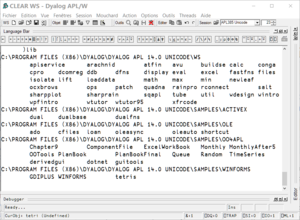
Espaces de travail fournis avec Dyalog APL
L'APL est un langage de description de traitement de l'information devenu ensuite langage de programmation conçu entre 1957 et 1967 à Harvard par Kenneth Iverson pour décrire commodément des opérations globales sur des tableaux. Iverson décrivait la grammaire de son langage comme similaire à celle d'un langage naturel. Le langage n'utilise cependant pas de mots, mais beaucoup de signes, chacun correspondant à un concept précis.